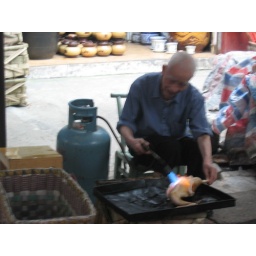
An old man torching and roasting a duck in a market in Wan County, China